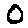
Label: 0